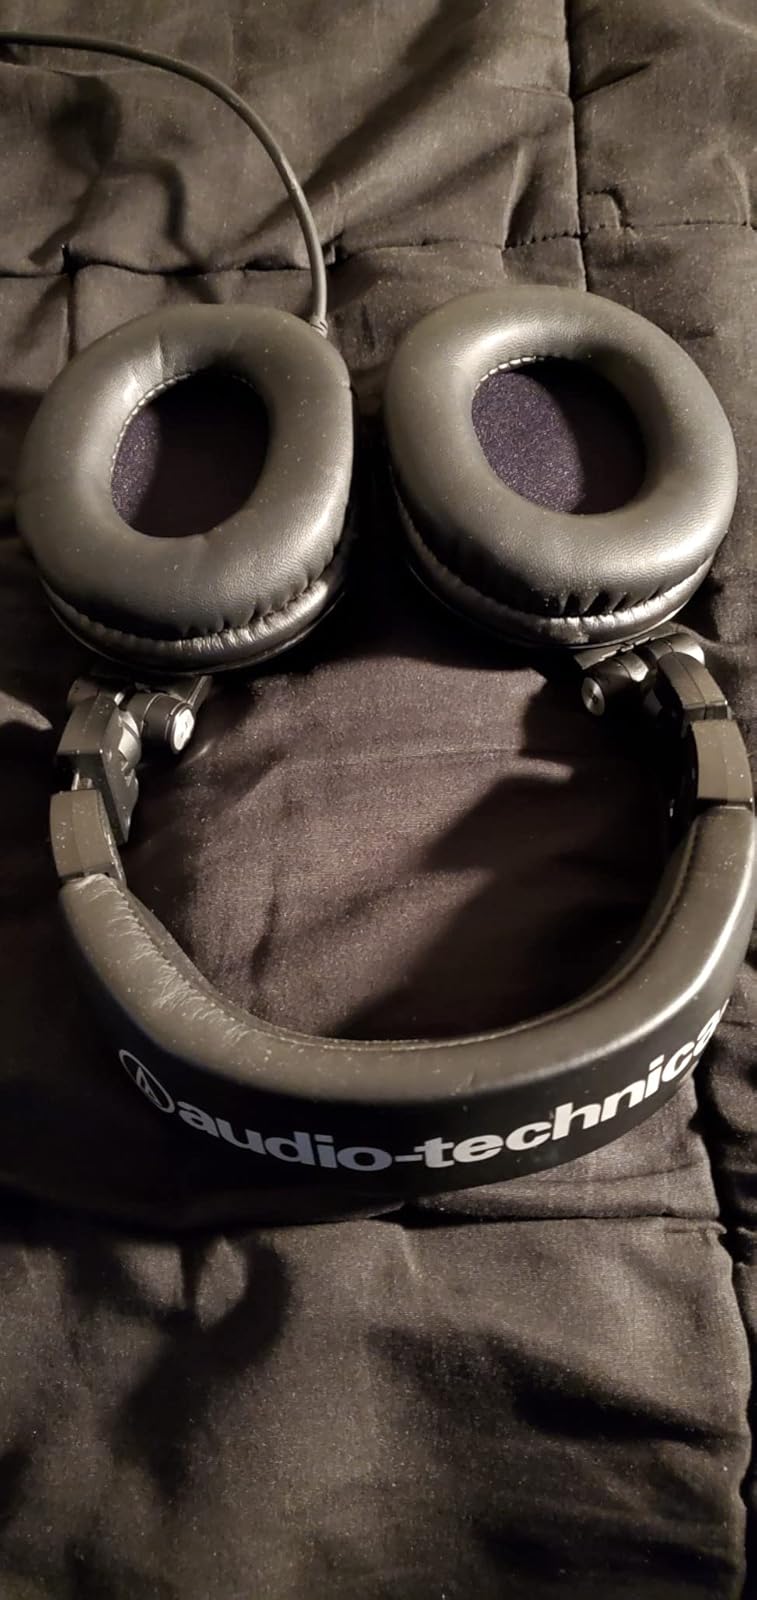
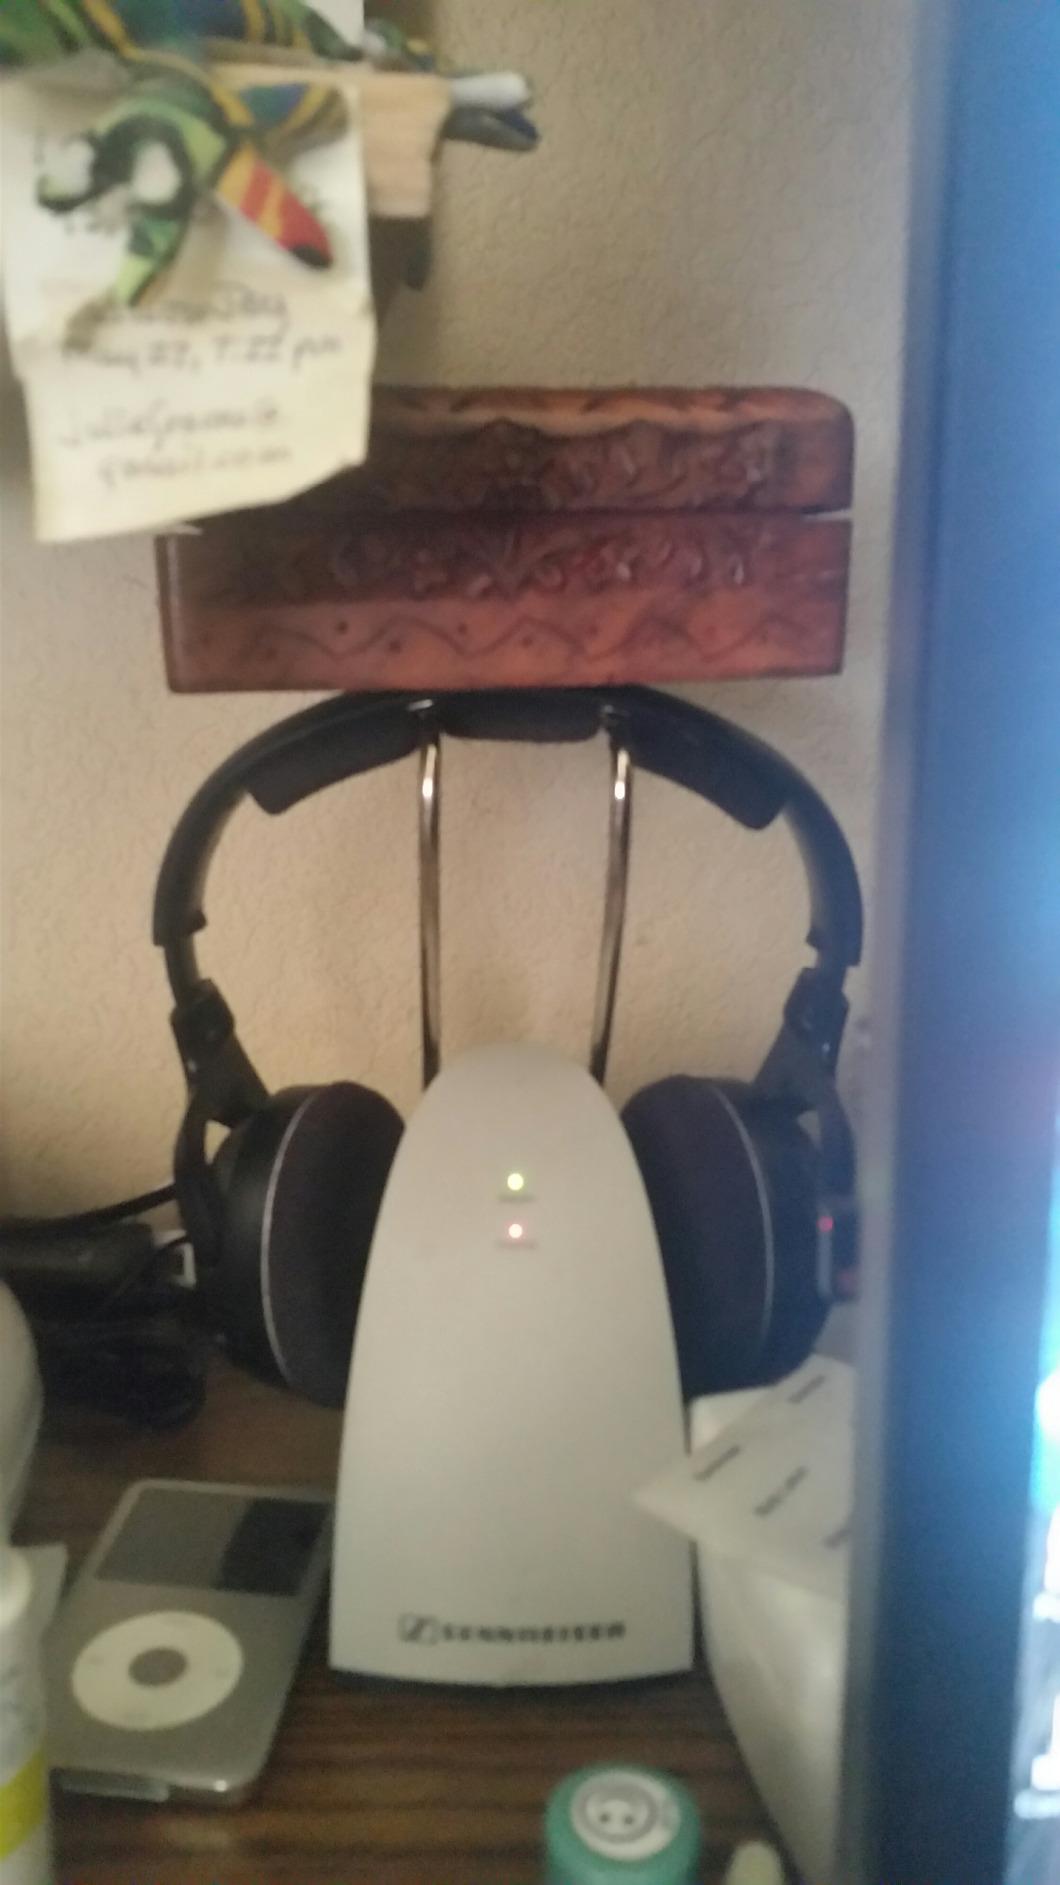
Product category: headphones
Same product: no